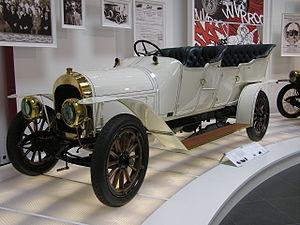
L'Audi Type E est un modèle d'automobile Audi produite de 1913 à 1924.